ABCD: American Born Confused Desi (2019 film)

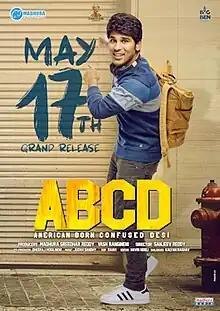
Theatrical release poster

ABCD: American Born Confused Desi is an Indian Telugu-language comedy drama film directed by Sanjeev Reddy and produced by Madhura Sreedhar Reddy. The film stars Allu Sirish and Rukshar Dhillon. The phrase American-born confused desi describes Indians born in America, who have difficulty in balancing their ethnic culture within the majority non-Indian American culture. The film is a remake of the Malayalam film of starring Dulquer Salmaan and was released on 17 May 2019 to mixed reviews.